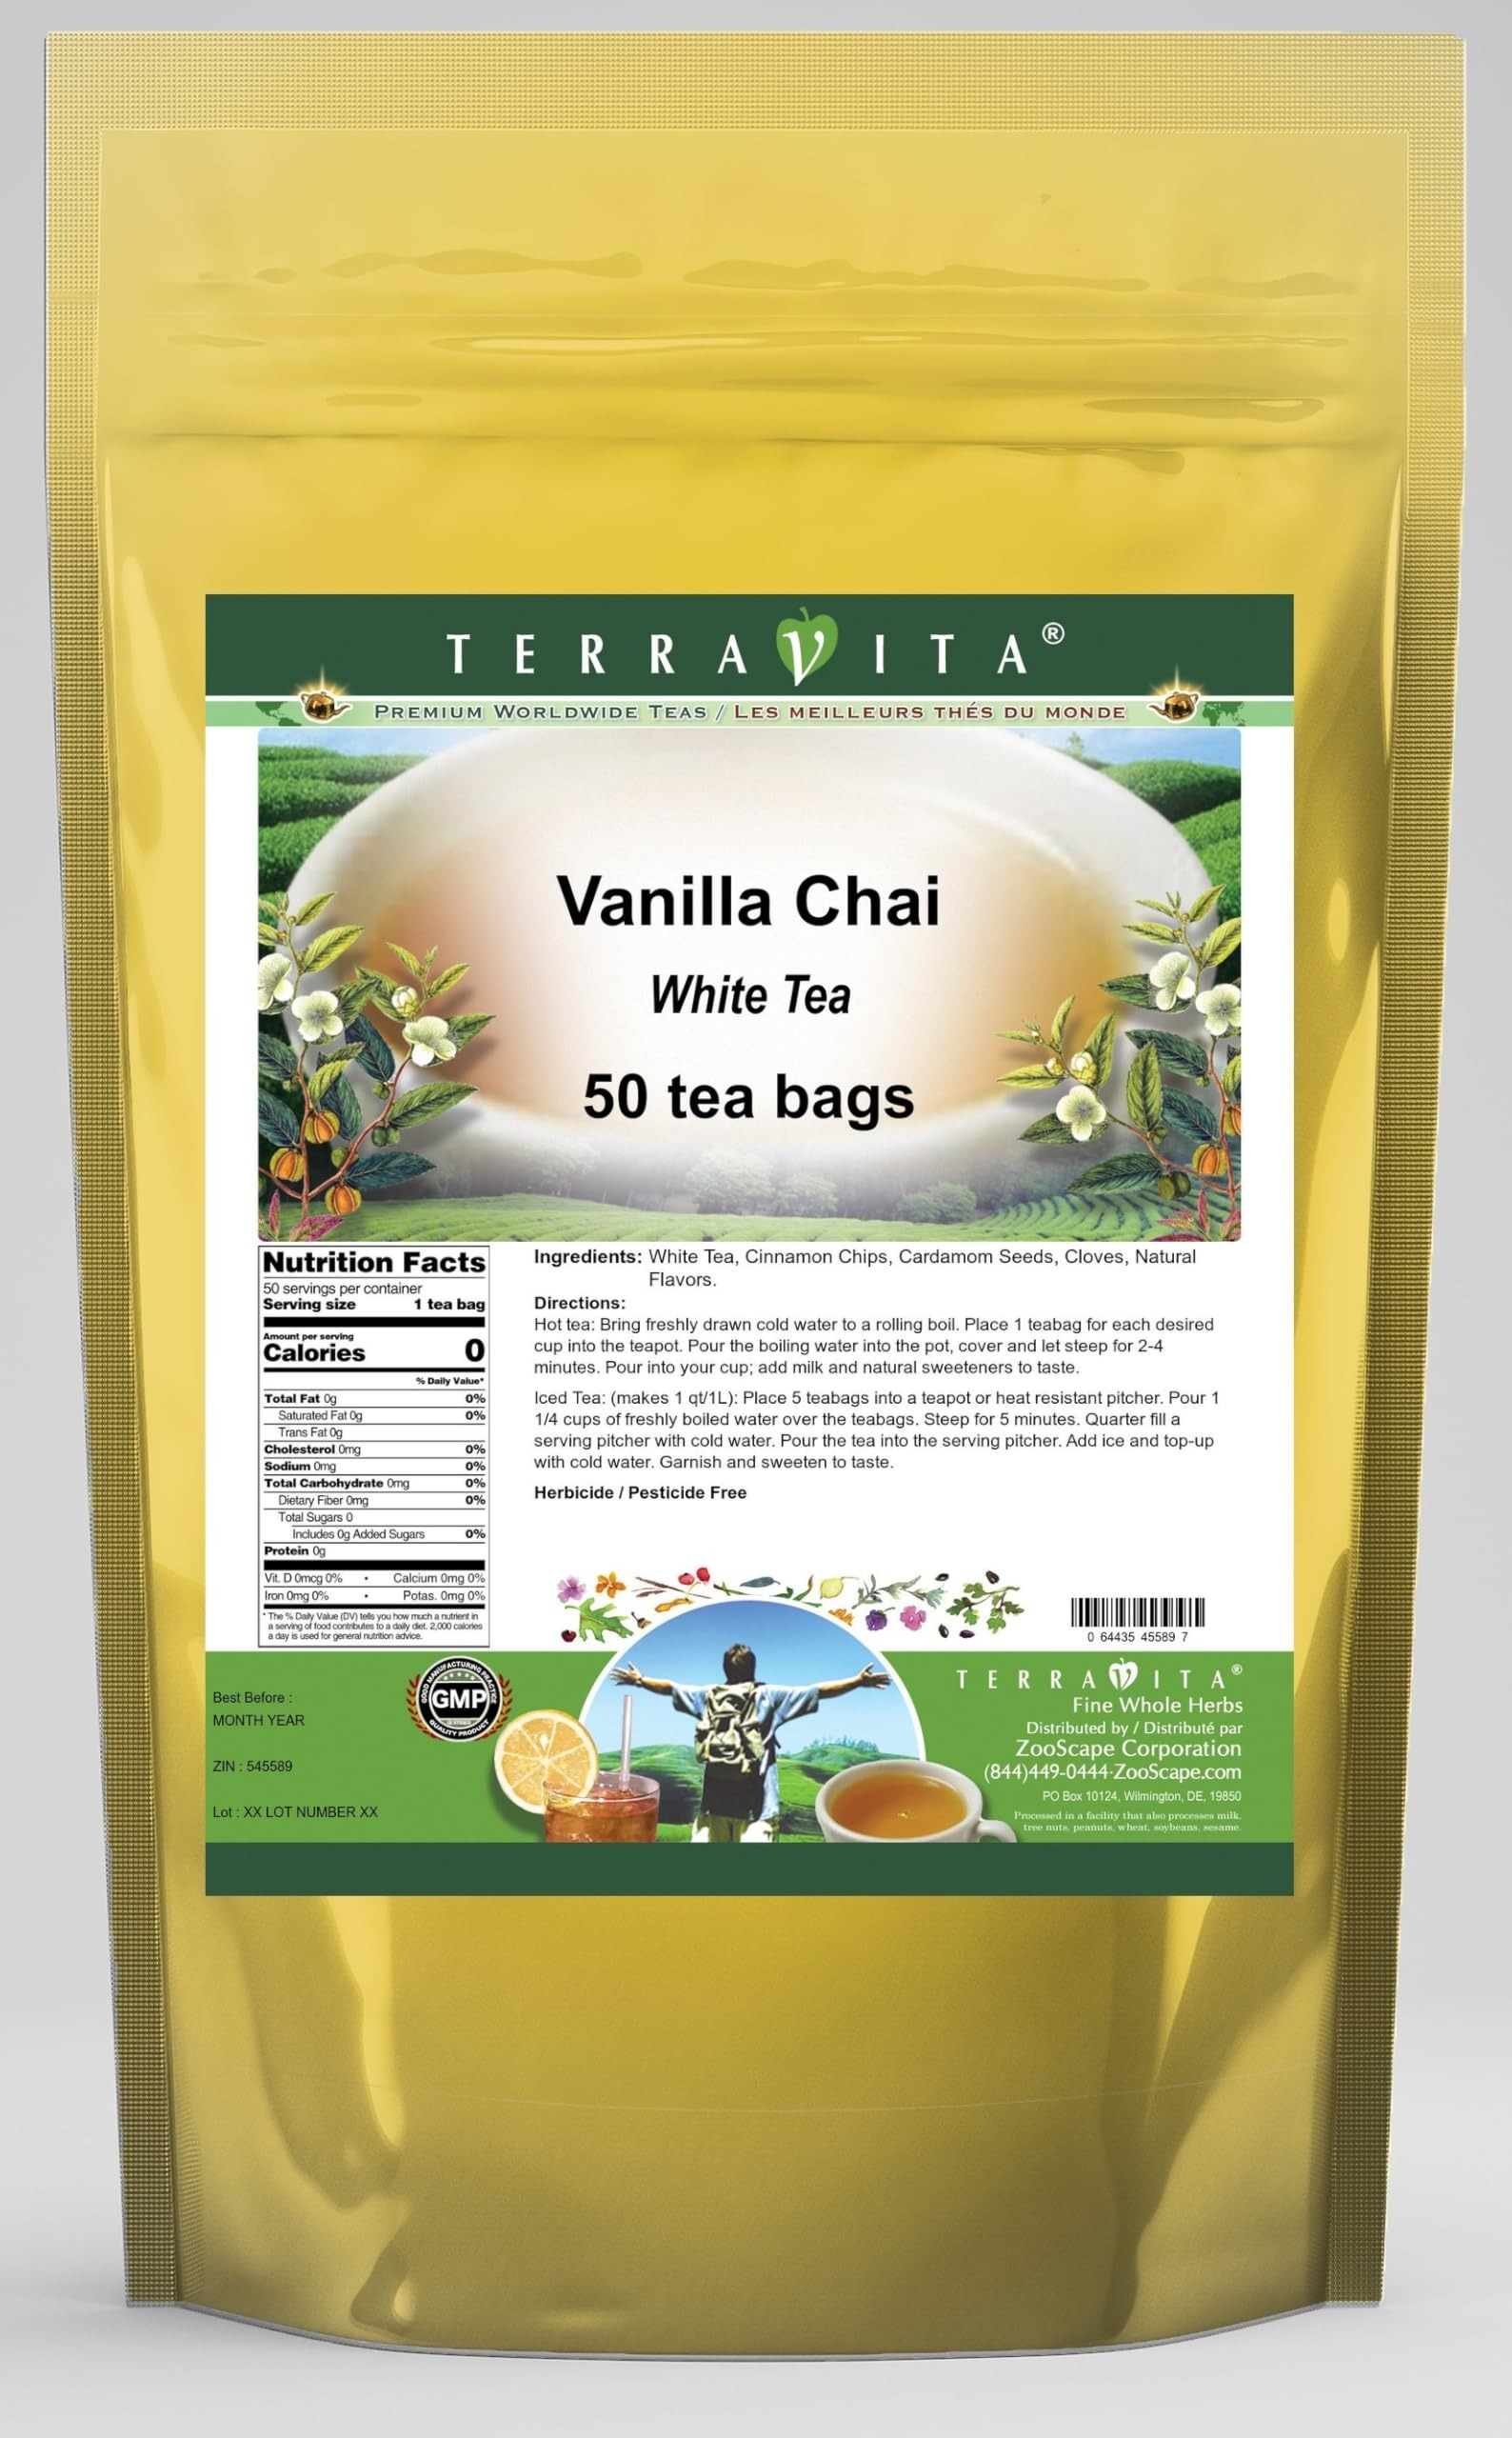
Item Name: Vanilla Chai White Tea (50 tea bags, ZIN: 545589) - 3 Pack
Bullet Point 1: Our Vanilla Chai White Tea is a mouth-watering flavored White tea with Cinnamon Chips, Cardamom Seeds and Cloves that you can enjoy all year round! The aroma and Vanilla Chai flavor is a delight! - Ingredients: White tea, Cinnamon Chips, Cardamom Seeds, Cloves and Natural Vanilla Chai Flavor.
Bullet Point 2: No fillers.
Bullet Point 3: Manufacturer: TerraVita
Bullet Point 4: Size: 50 tea bags
Bullet Point 5: White Tea Bags - Packed in a convenient upright pouch!
Product Description: Our Vanilla Chai White Tea is a mouth-watering flavored White tea with Cinnamon Chips, Cardamom Seeds and Cloves that you can enjoy all year round! The aroma and Vanilla Chai flavor is a delight! - Ingredients: White tea, Cinnamon Chips, Cardamom Seeds, Cloves and Natural Vanilla Chai Flavor. - Hot tea brewing method: Bring freshly drawn cold water to a rolling boil. Place 1 teabag for each desired cup into the teapot. Pour the boiling water into the pot, cover and let steep for 2-4 minutes. Pour into your cup; add milk and natural sweeteners to taste. - Iced tea brewing method: (to make 1 liter/quart): Place 5 teabags into a teapot or heat resistant pitcher. Pour 1 1/4 cups of freshly boiled water over the teabags. Steep for 5 minutes. Quarter fill a serving pitcher with cold water. Pour the tea into the serving pitcher. Add ice and top-up with cold water. Garnish and sweeten to taste. - TerraVita is an exclusive line of premium-quality, natural source products that use only the finest, purest and most potent ingredients found around the world. TerraVita is hallmarked by the highest possible standards of purity, potency, stability and freshness. All of our products are prepared with the highest elements of quality control, from raw materials through the entire manufacturing process, up to and including the moment that the bottles or bags are sealed for freshness and shipped out to you. Our highest possible standards are certified by independent laboratories and backed by our personal guarantee. - TerraVita exists to meet and ensure your family's health and wellness without the harmful effects of chemicals and health products. We strive to make all of our products affordable and reliable and are constantly searching the market to maintain our affordability and to look f
Value: 150.0
Unit: Count

Price: 126.3